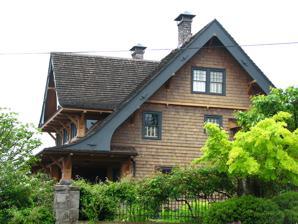
Building: Joseph Gaston House
Country: United States of America
Year built: 1911
Historic building in Portland, Oregon, U.S. United States historic place Joseph Gaston House U.S. National Register of Historic Places Portland Historic Landmark Joseph Gaston House in 2008 Show map of Portland, Oregon Show map of Oregon Show map of the United States Location 1960 SW 16th Avenue Portland, Oregon Coordinates 45°30′43″N 122°41′34″W / 45.511896°N 122.692876°W / 45.511896; -122.692876 Built 1911 Architect William C. Knighton Architectural style Bungalow/Craftsman NRHP reference No. 89000052 Added to NRHP February 21, 1989 The Joseph Gaston House is a house located in southwest Portland , Oregon listed on the National Register of Historic Places . It is located in the southernmost part of the Goose Hollow neighborhood. The house was named for Joseph P. Gaston and is also known as the Gaston-Holman House . See also National Register of Historic Places listings in Southwest Portland, Oregon References